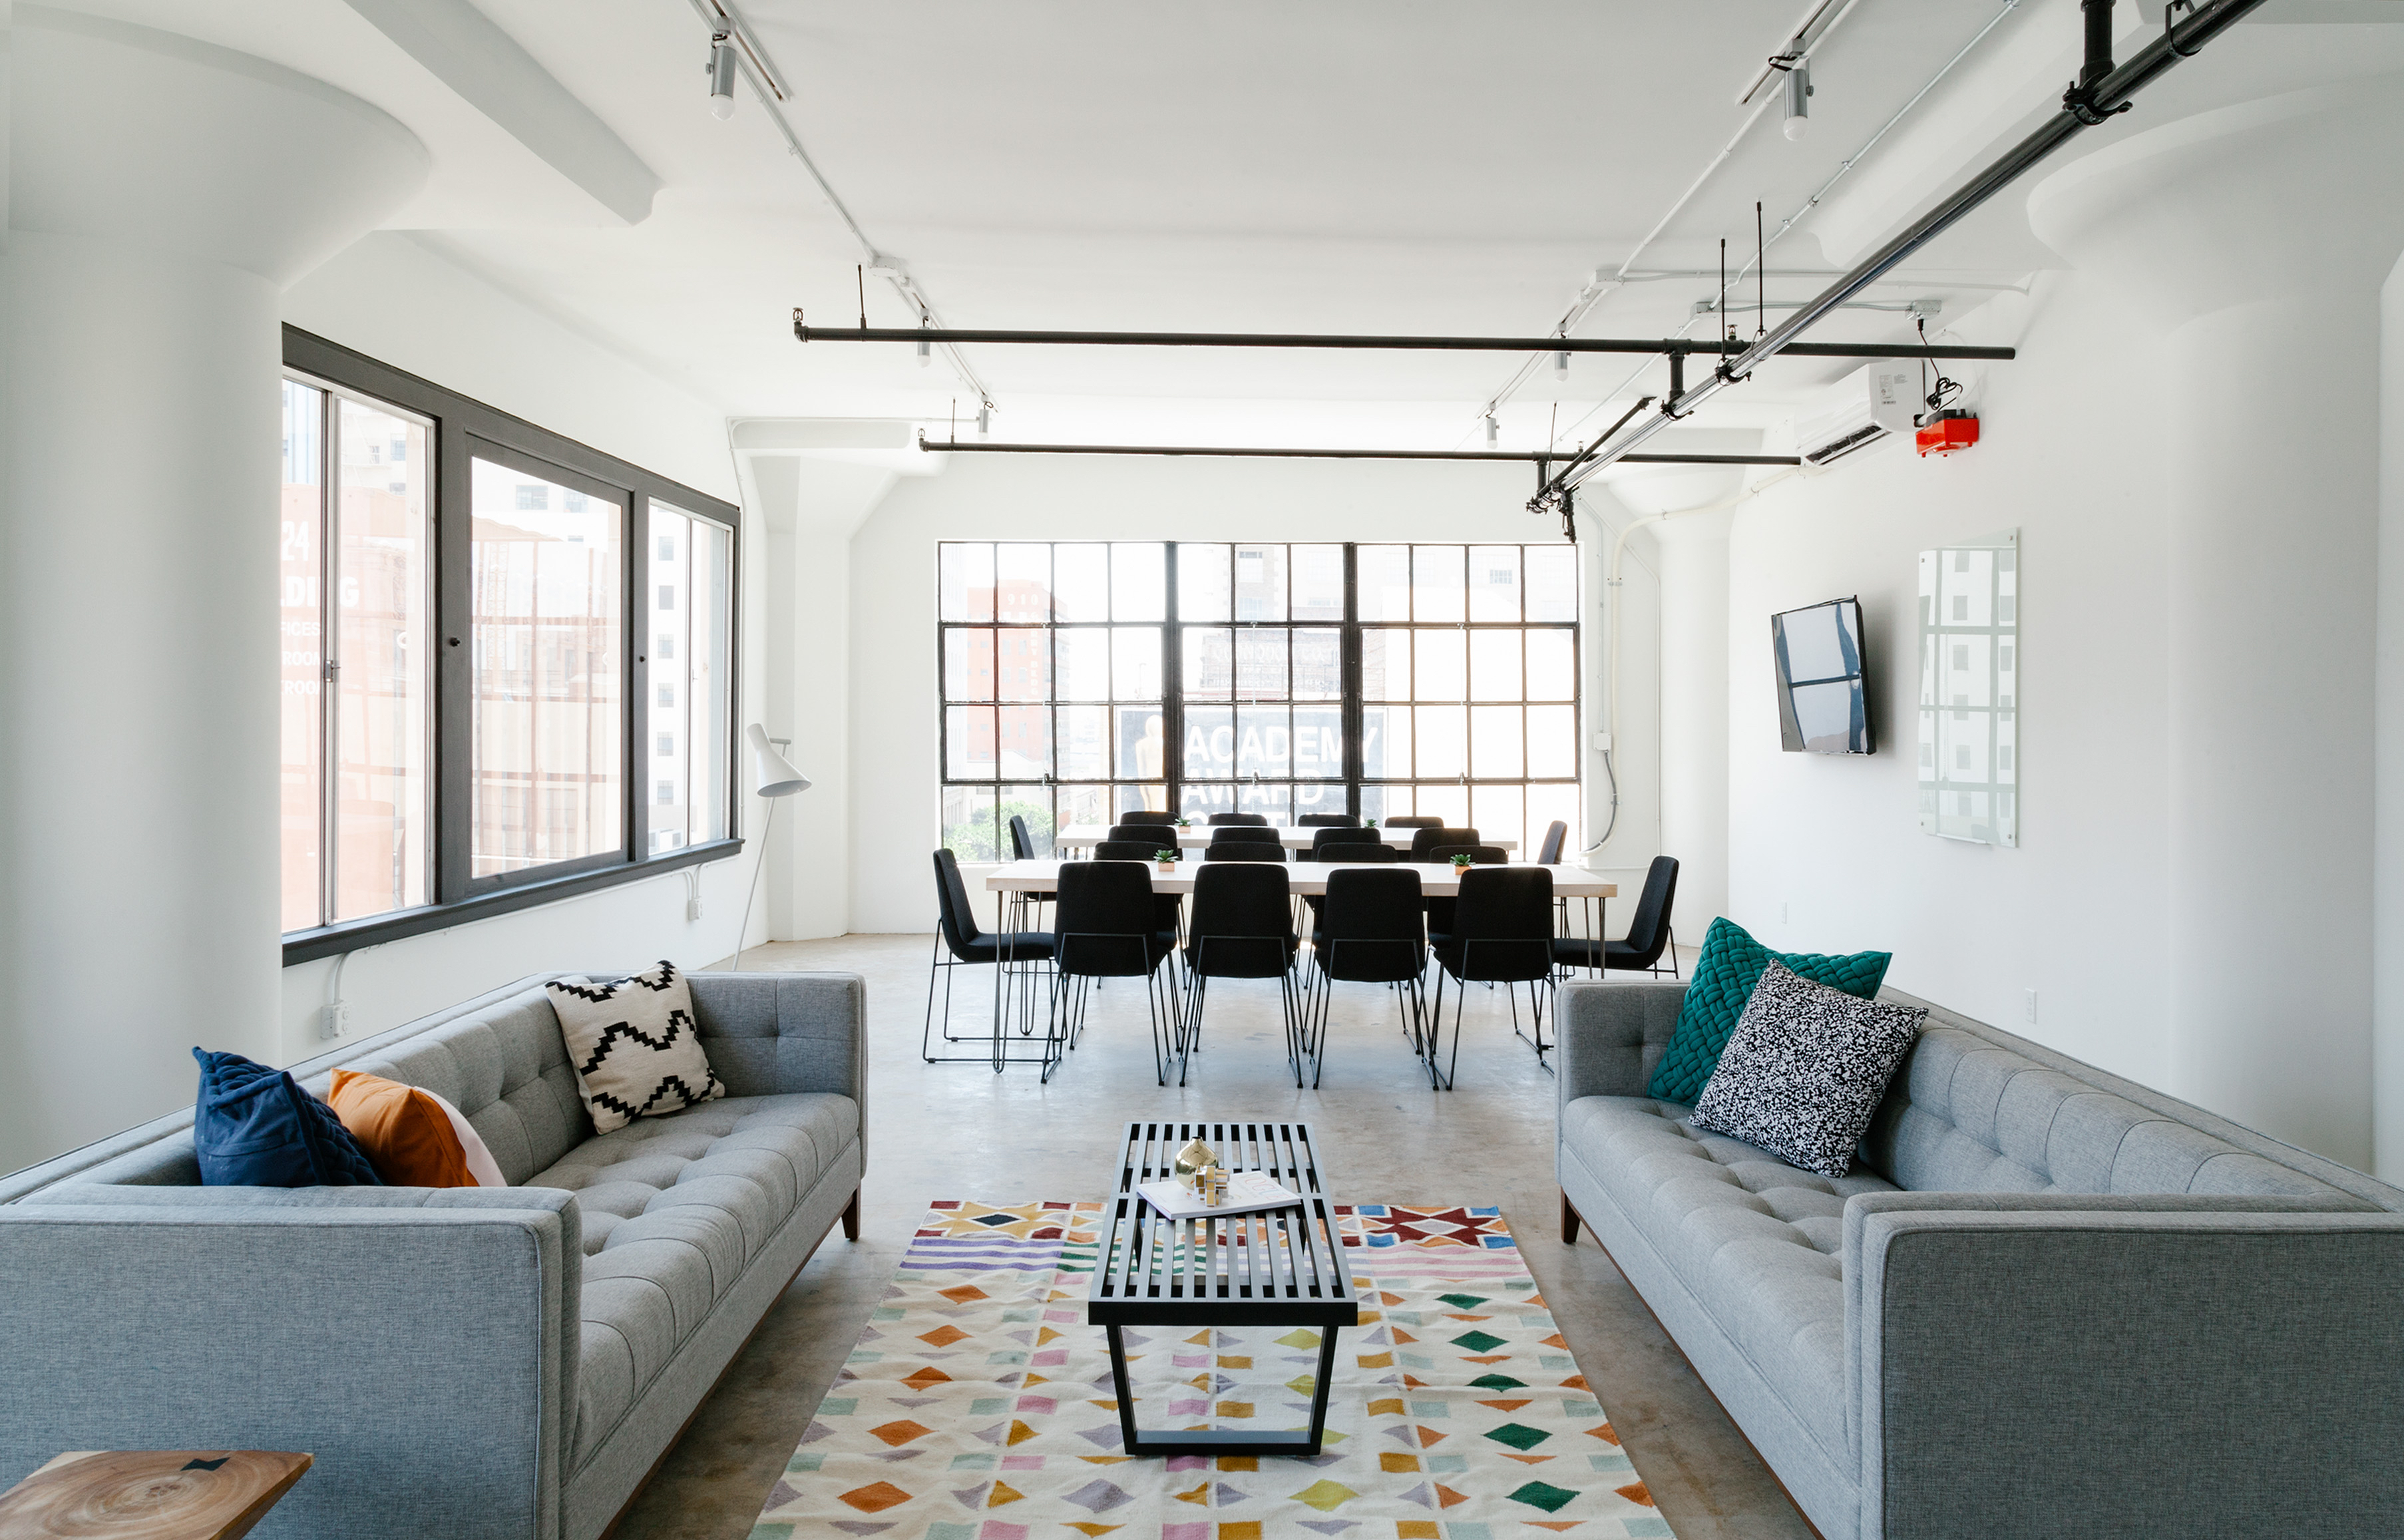
interior, home, ceiling, workspace, loft, property, living room, room, meeting room, decor, interior design, design, estate, real estate, dining room, wok space